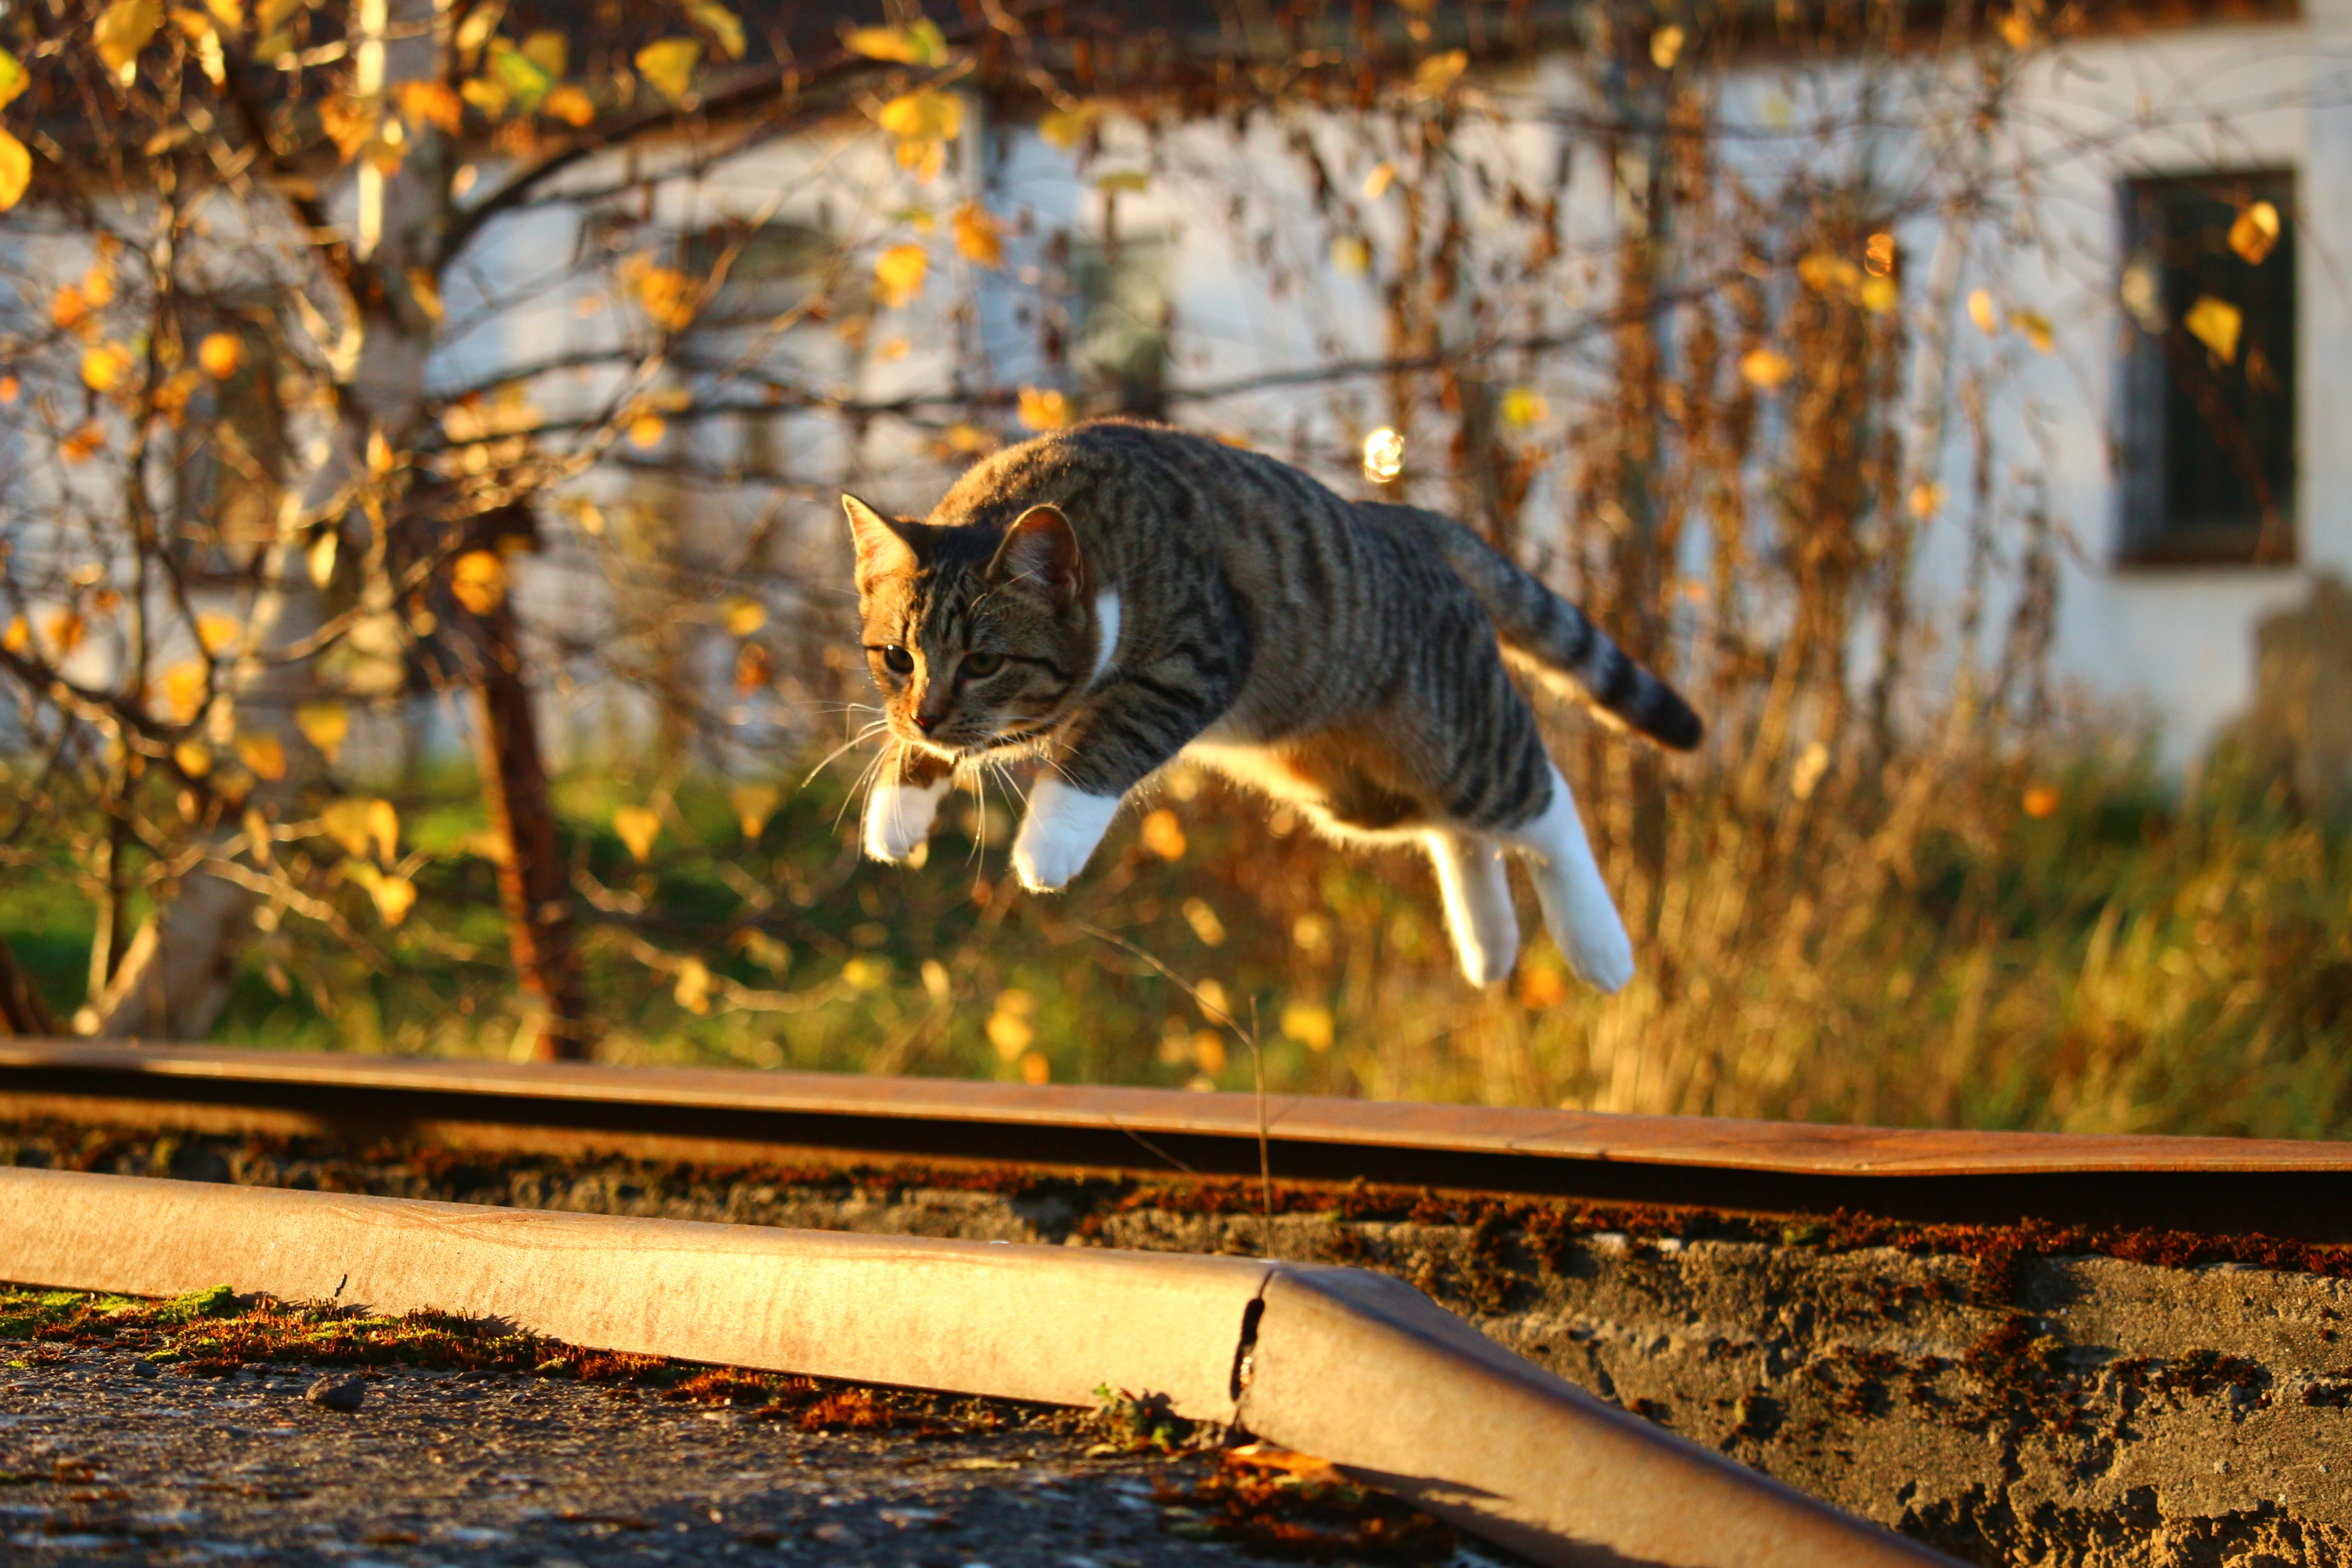
nature, leaf, wildlife, kitten, cat, autumn, season, fauna, fall color, fall foliage, evening light